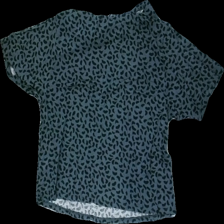
View: back
Type: T-shirt
Category: Ladies
Brand: Lindex
Colors: Grey, Black
Material: 100% viscose
Pattern: Dots
Cut: Long
Size: M
Season: All
Damage location: middle right
Damage 2 location: bottom center
Damage 3 location: middle right
Price range: <50
Recommended usage: Reuse
Description: prickig t-shirt